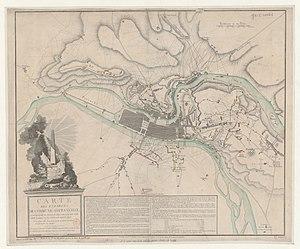
Le siège de Lyon est un évènement survenu du 9 août au 9 octobre 1793 à la suite du soulèvement de Lyon contre la Convention nationale.